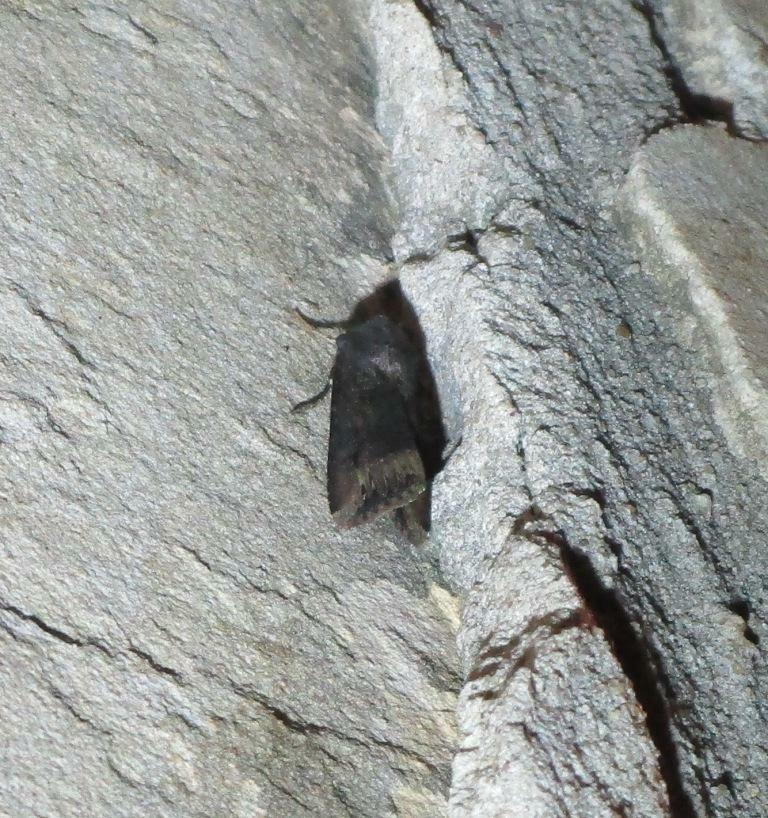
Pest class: cutworms